Roman Catholic Archdiocese of Kisangani

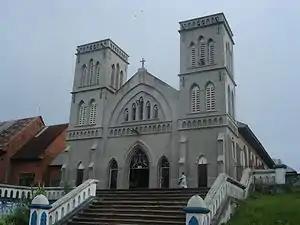
Cathédrale Notre-Dame du Rosaire

The Roman Catholic Archdiocese of Kisangani is the Metropolitan See for the ecclesiastical province of Kisangani in the Democratic Republic of the Congo.